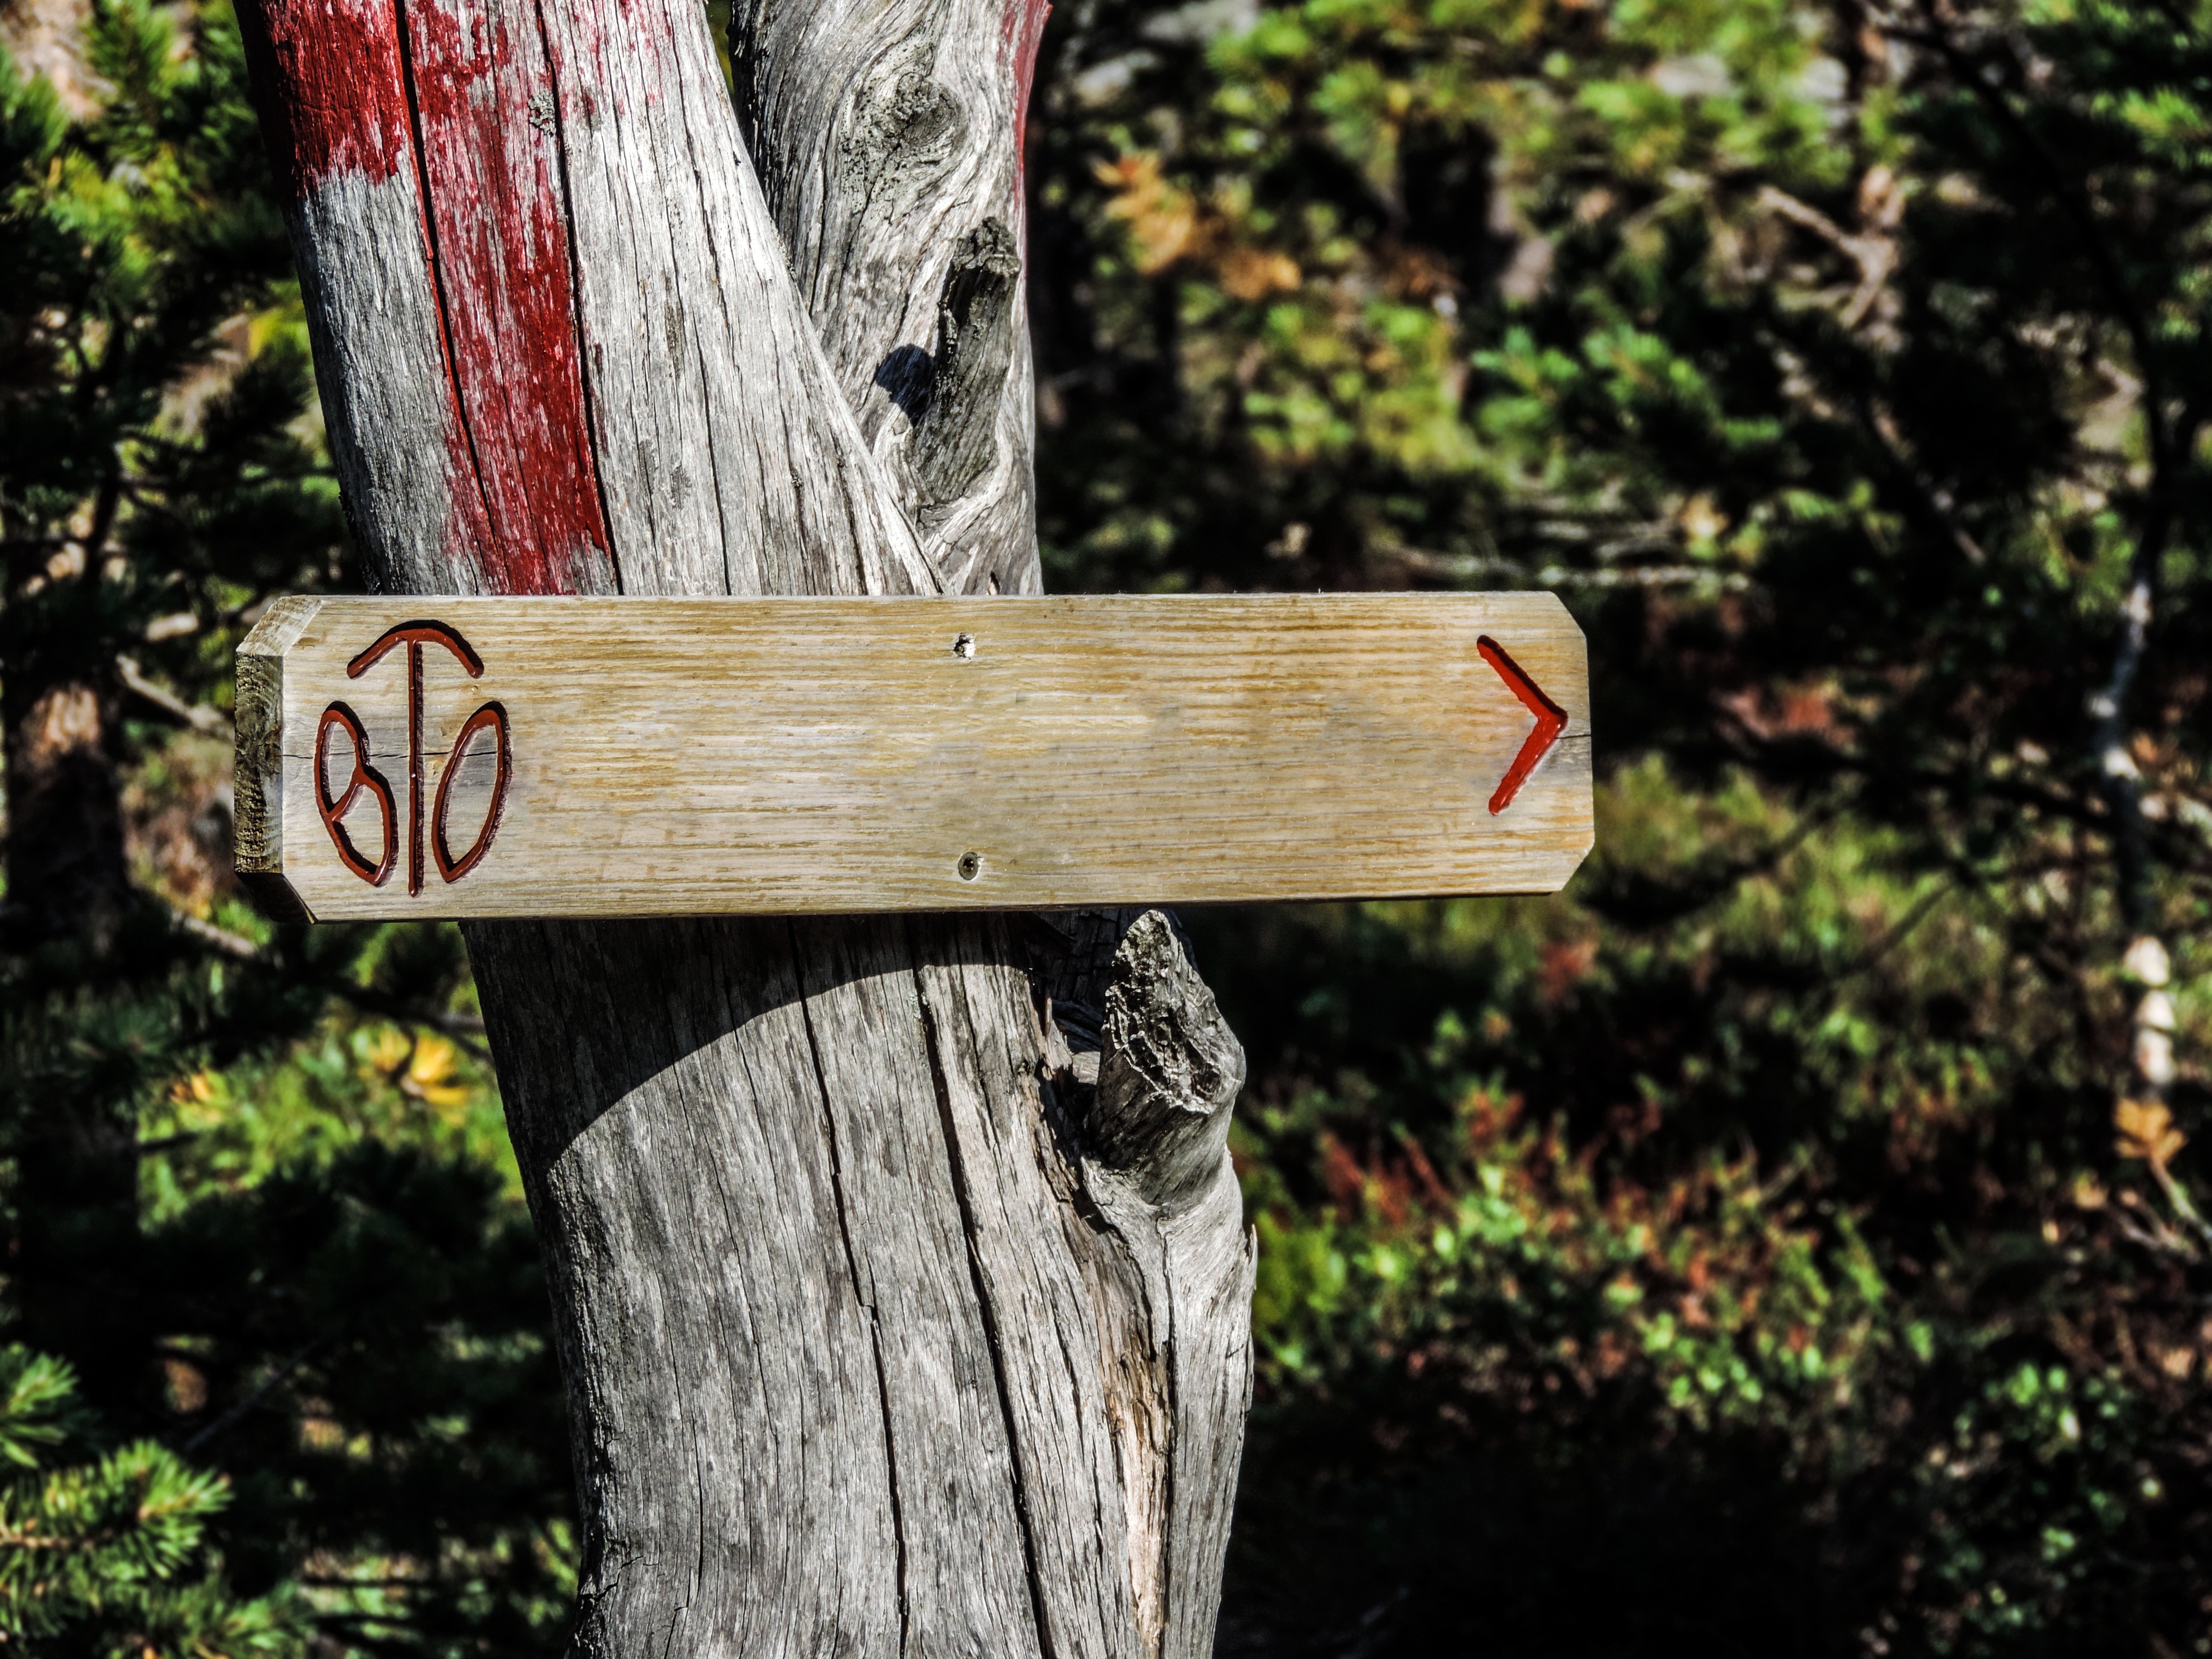
tree, nature, forest, outdoor, branch, wood, track, trail, white, leaf, flower, recreation, sign, spring, green, space, autumn, holiday, empty, route, blank, mountains, to fill, woody plant